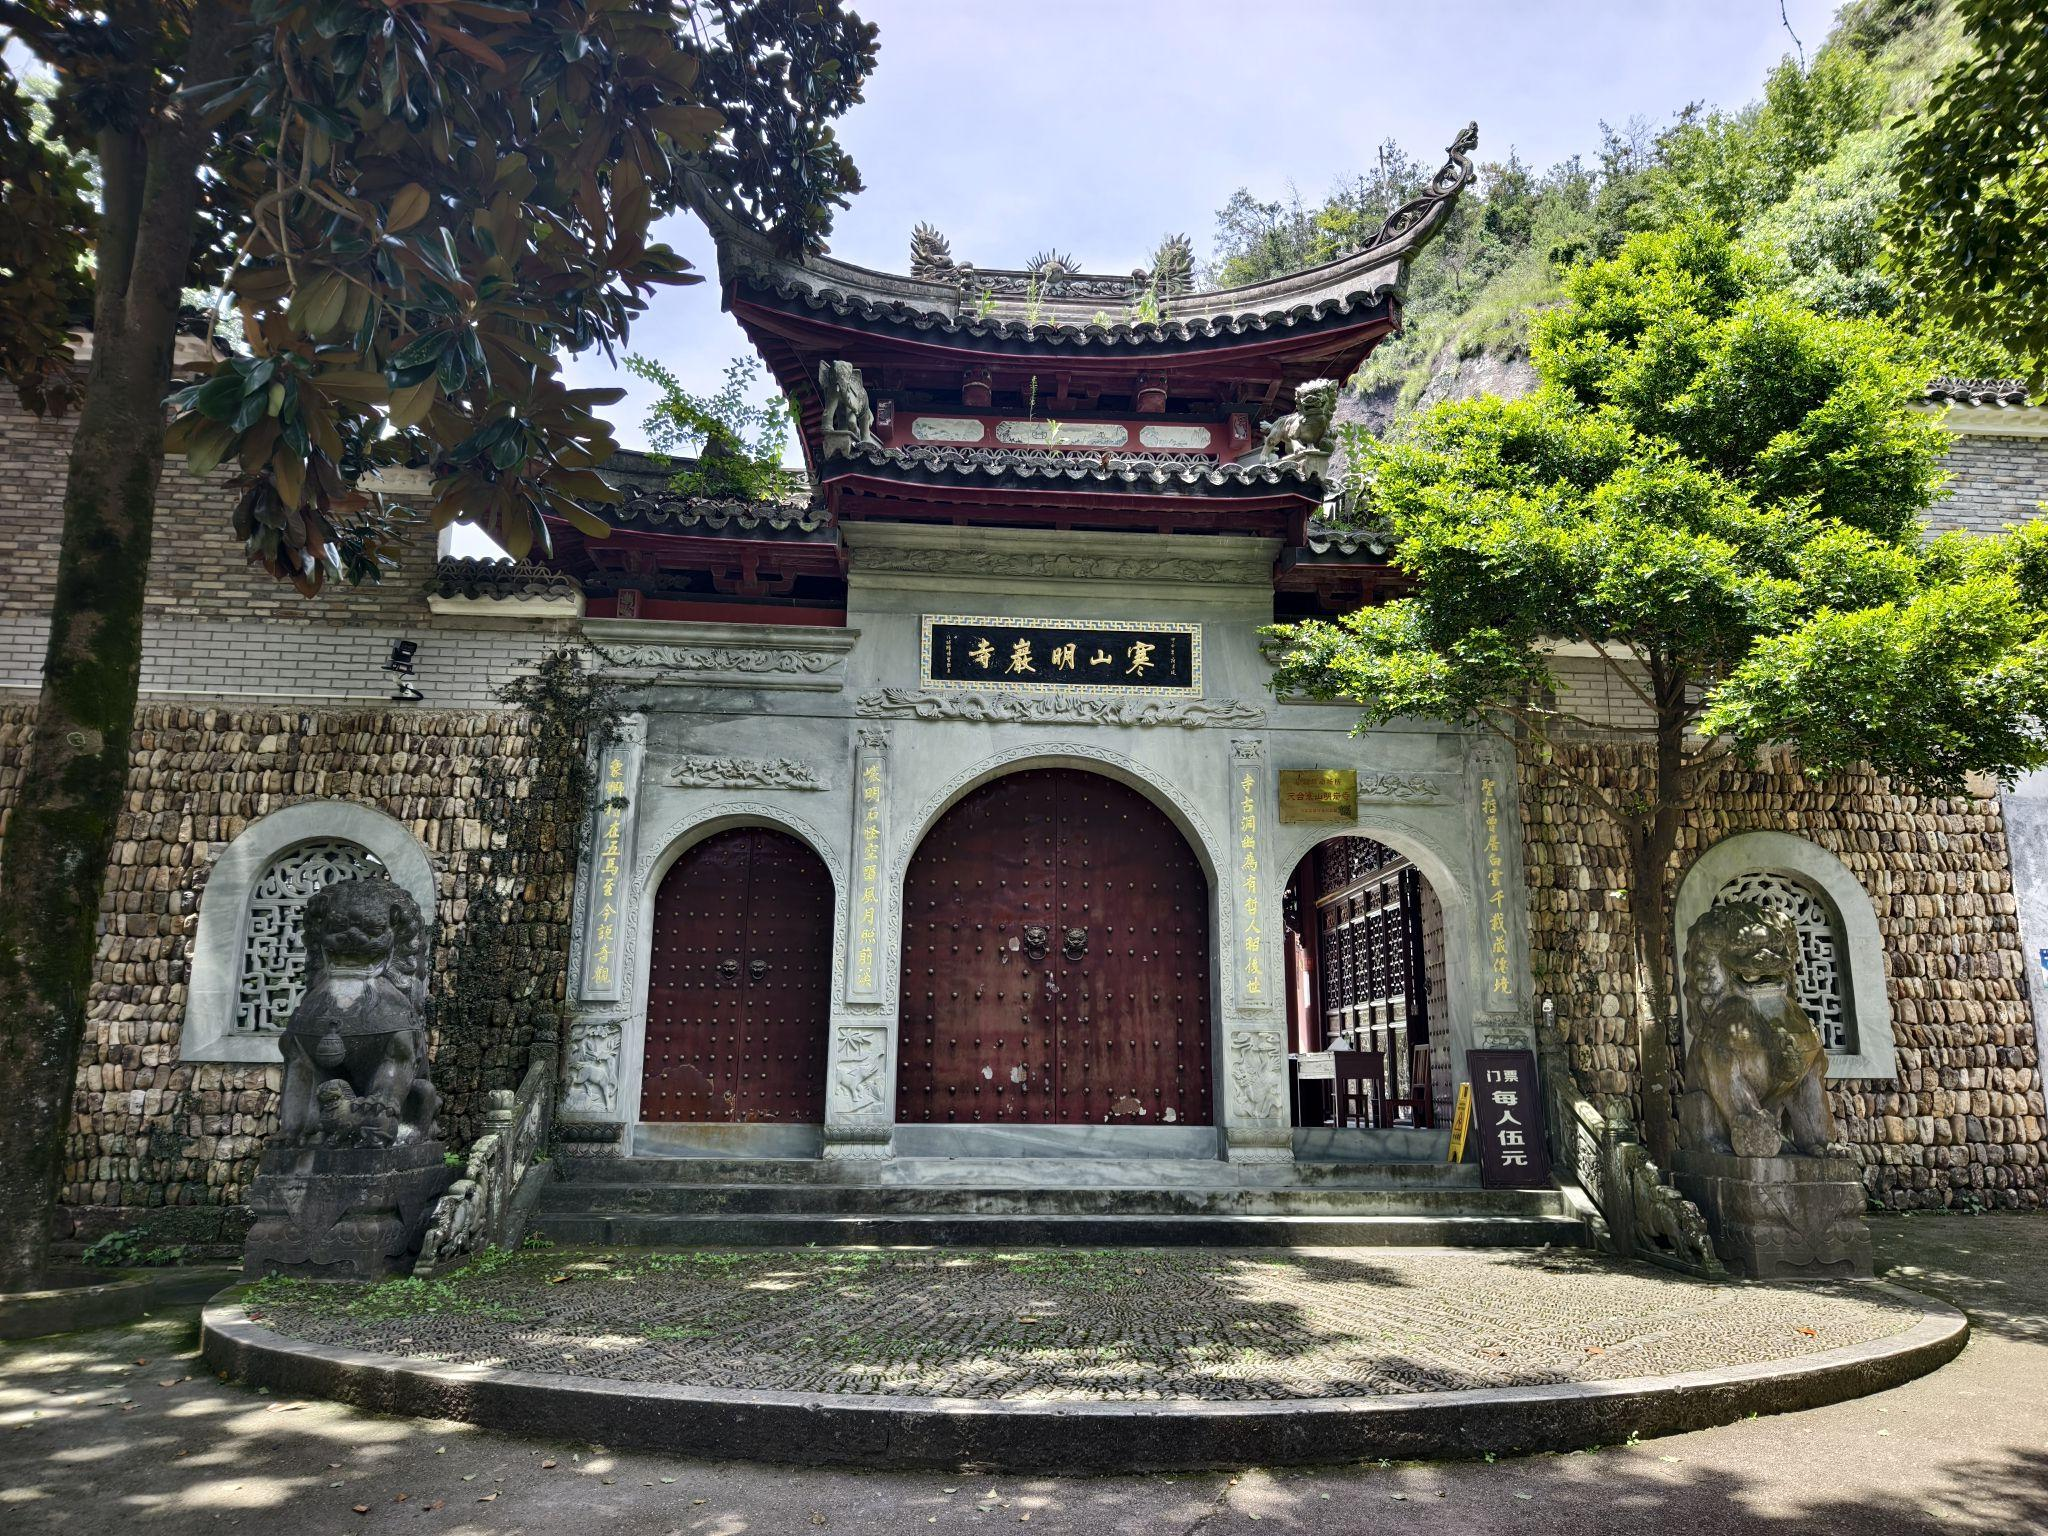
地标名称：明岩古寺
所在城市：台州市·天台县